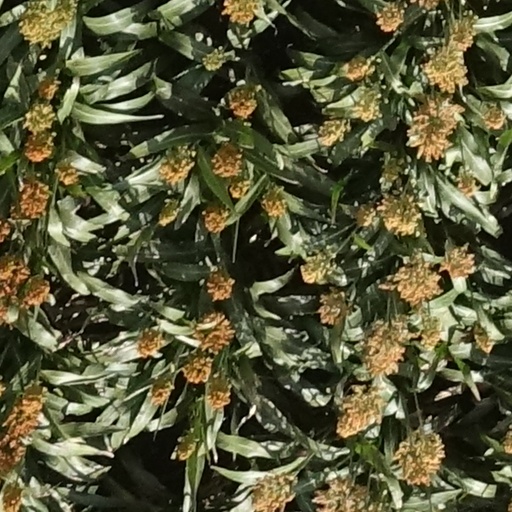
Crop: sorghum